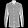
Label: Shirt